Barry Bonds

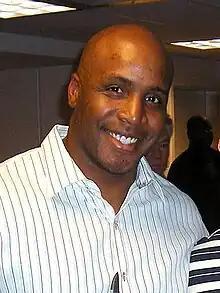
Bonds in 2006

Barry Lamar Bonds (born July 24, 1964) is an American former professional baseball left fielder who played 22 seasons in Major League Baseball (MLB). Bonds was a member of the Pittsburgh Pirates from 1986 to 1992 and the San Francisco Giants from 1993 to 2007. He is considered to be one of the greatest baseball players of all time.